Coxs Bay

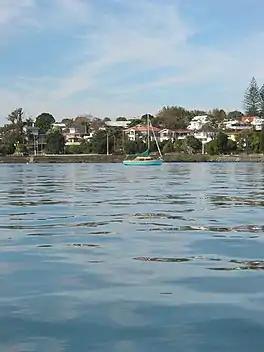
Opoututeka (Coxs Bay), Auckland, NZ

Coxs Bay or Opoututeka is a bay located in the Waitematā Harbour, within the Auckland region of New Zealand. It is situated between the settlements of Westmere to the southwest and Herne Bay to the northeast, with Grey Lynn to the southeast. The bay is protected from the west by Te Tokoroa/Meola Reef, the end of one of the longest lava flows in the Auckland volcanic field.